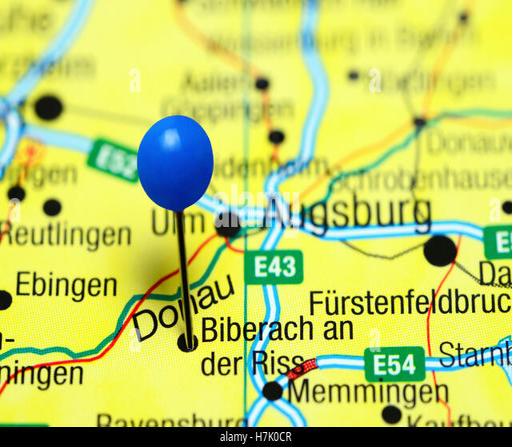
german rural district person pinned on a map